Sébastien Huberdeau

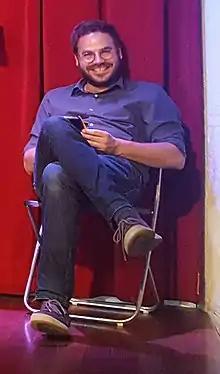
Sébastien Huberdeau (2017)

Sébastien Huberdeau (born 30 November 1978) is a Canadian actor. He studied political science at university. He has played in a rendition of the play "Talk Radio" and was seen on screens abroad in "The Barbarian Invasions" ("Les Invasions barbares"), winner of the 2004 Academy Award for Best Foreign Language Film. Huberdeau was nominated in 2000 for a Jutra Award for his role in "Sable Island (L'Île de sable)". He is known to enjoy parachuting and fencing.